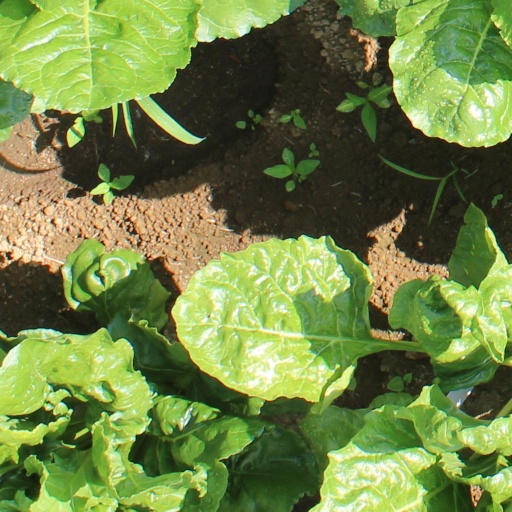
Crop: sugar beet